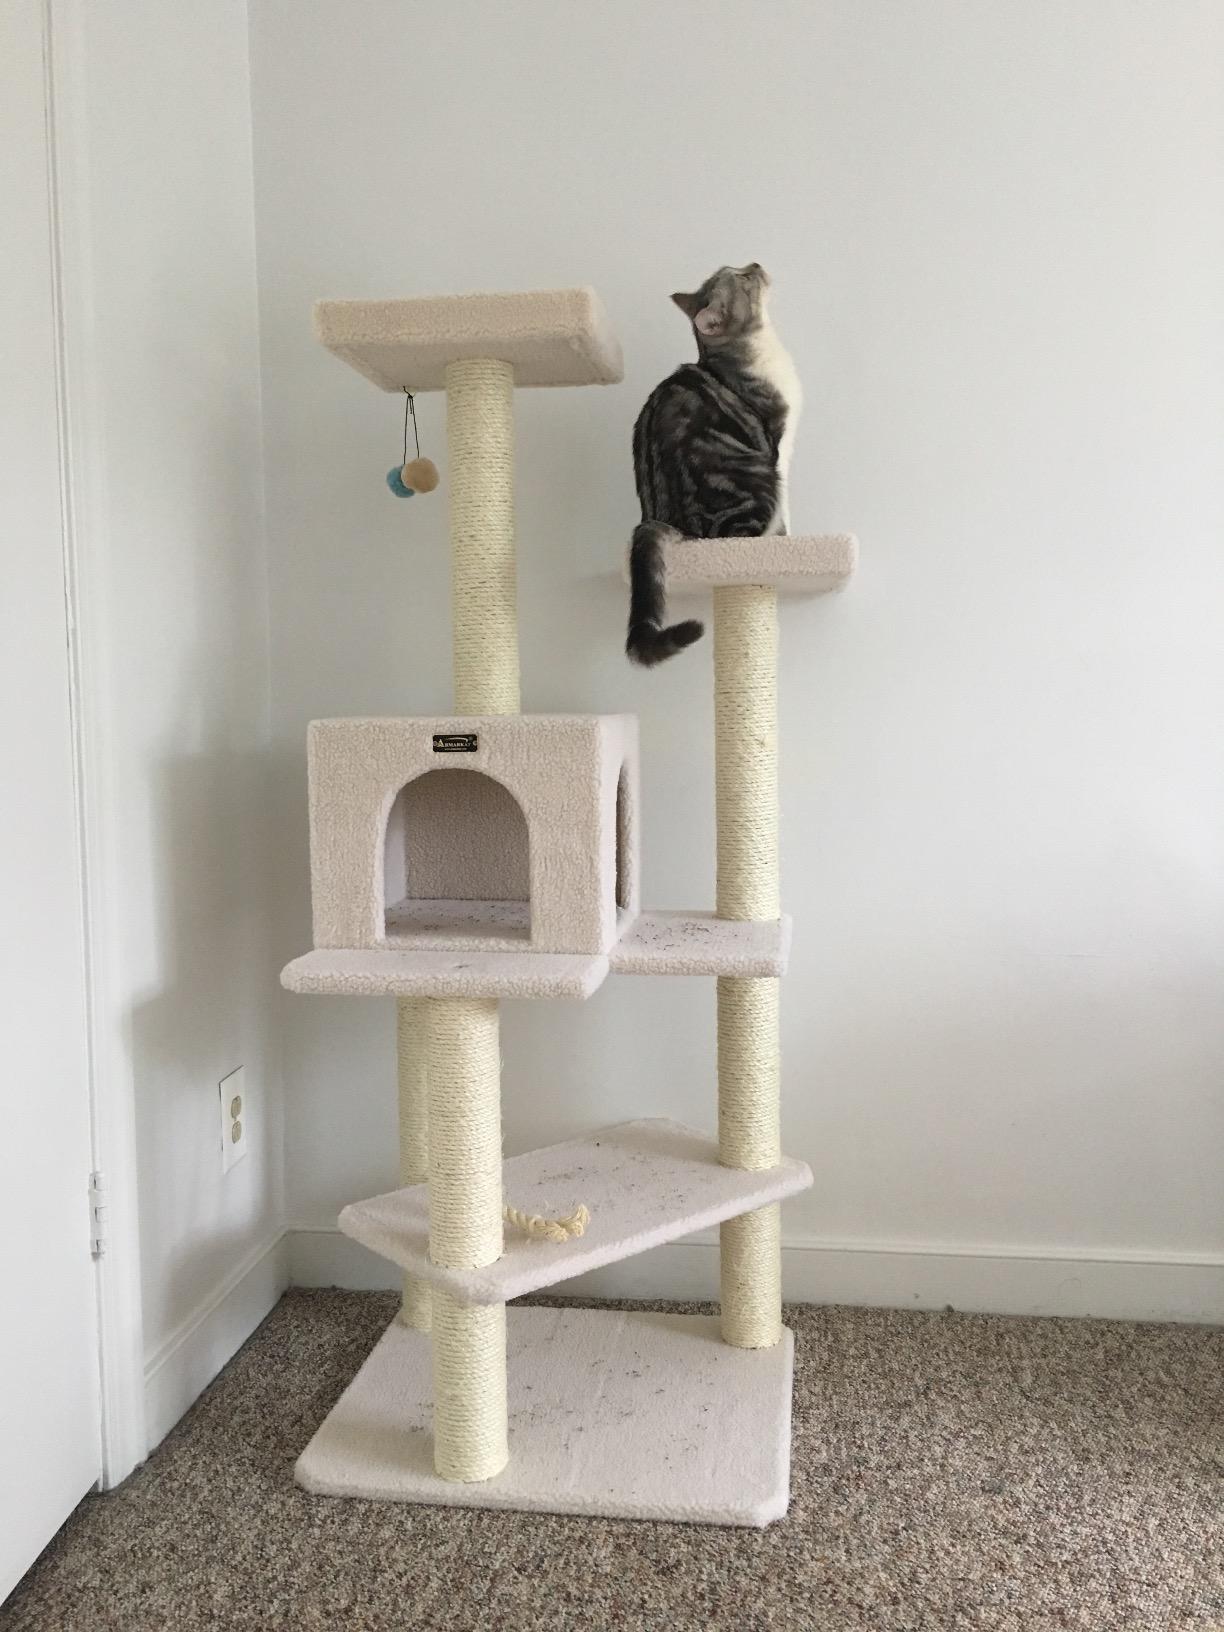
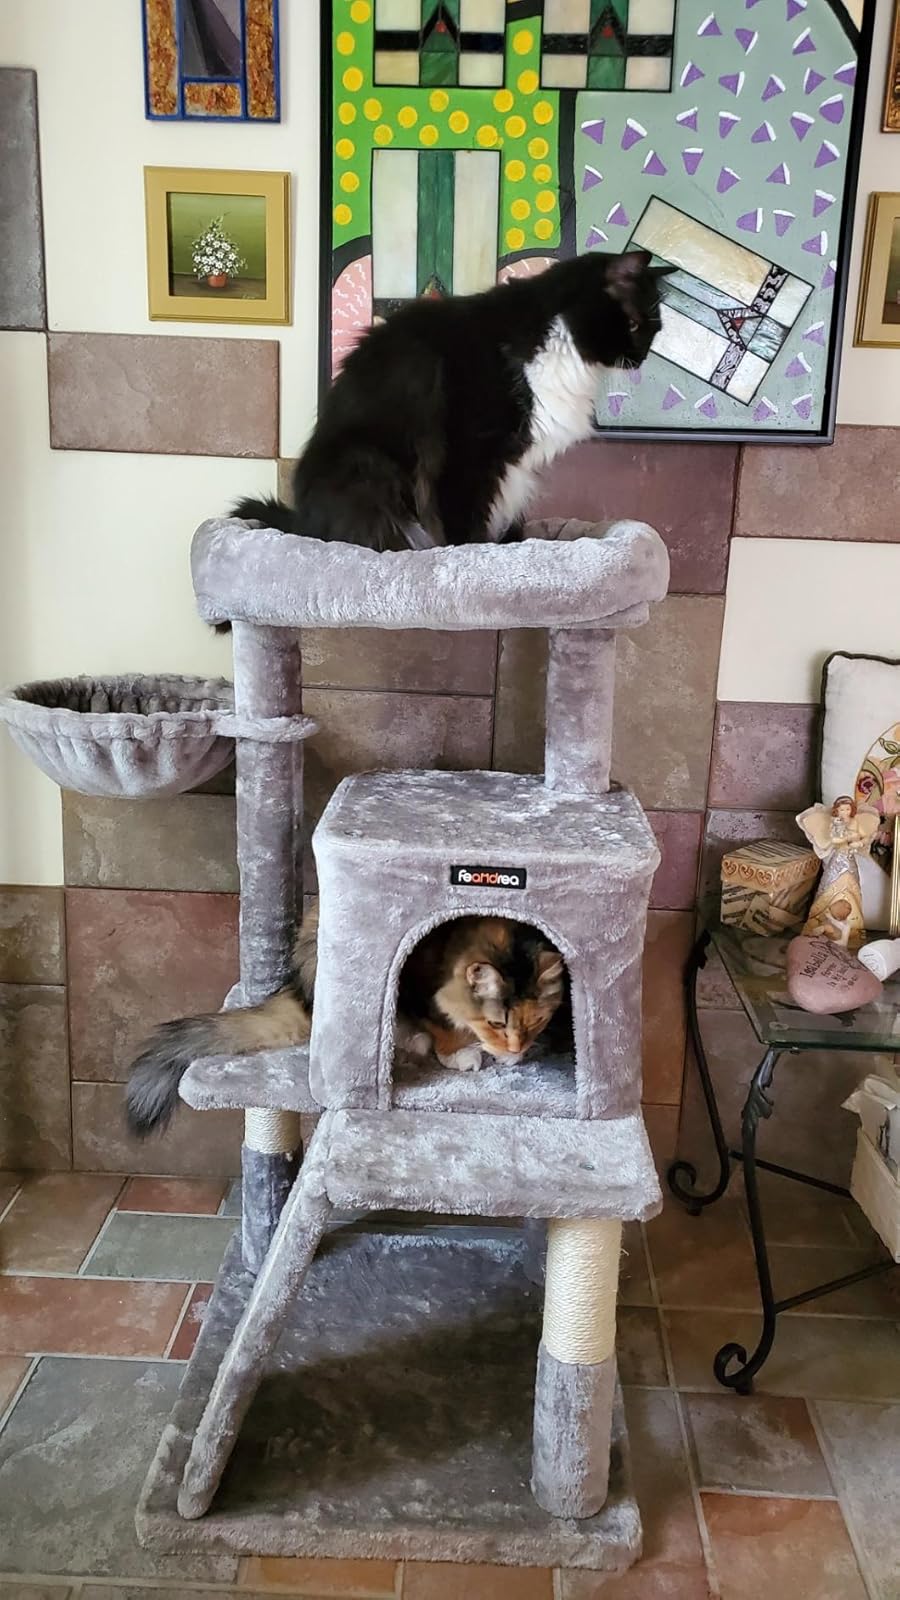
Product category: items_cat tree
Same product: no